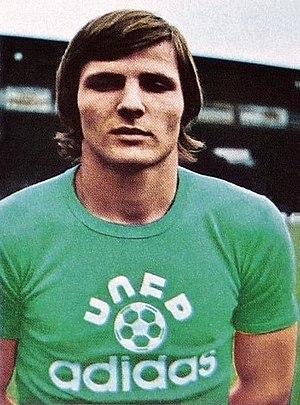
Dominique Bathenay est un footballeur international français reconverti en entraîneur né le 13 février 1954 à Pont-d'Ain, Ain.